Florence Masnada

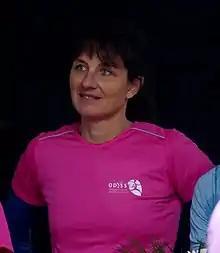

Florence Masnada (born 16 December 1968 in Vizille) is a retired French alpine skier, who won two bronze Olympic medals.